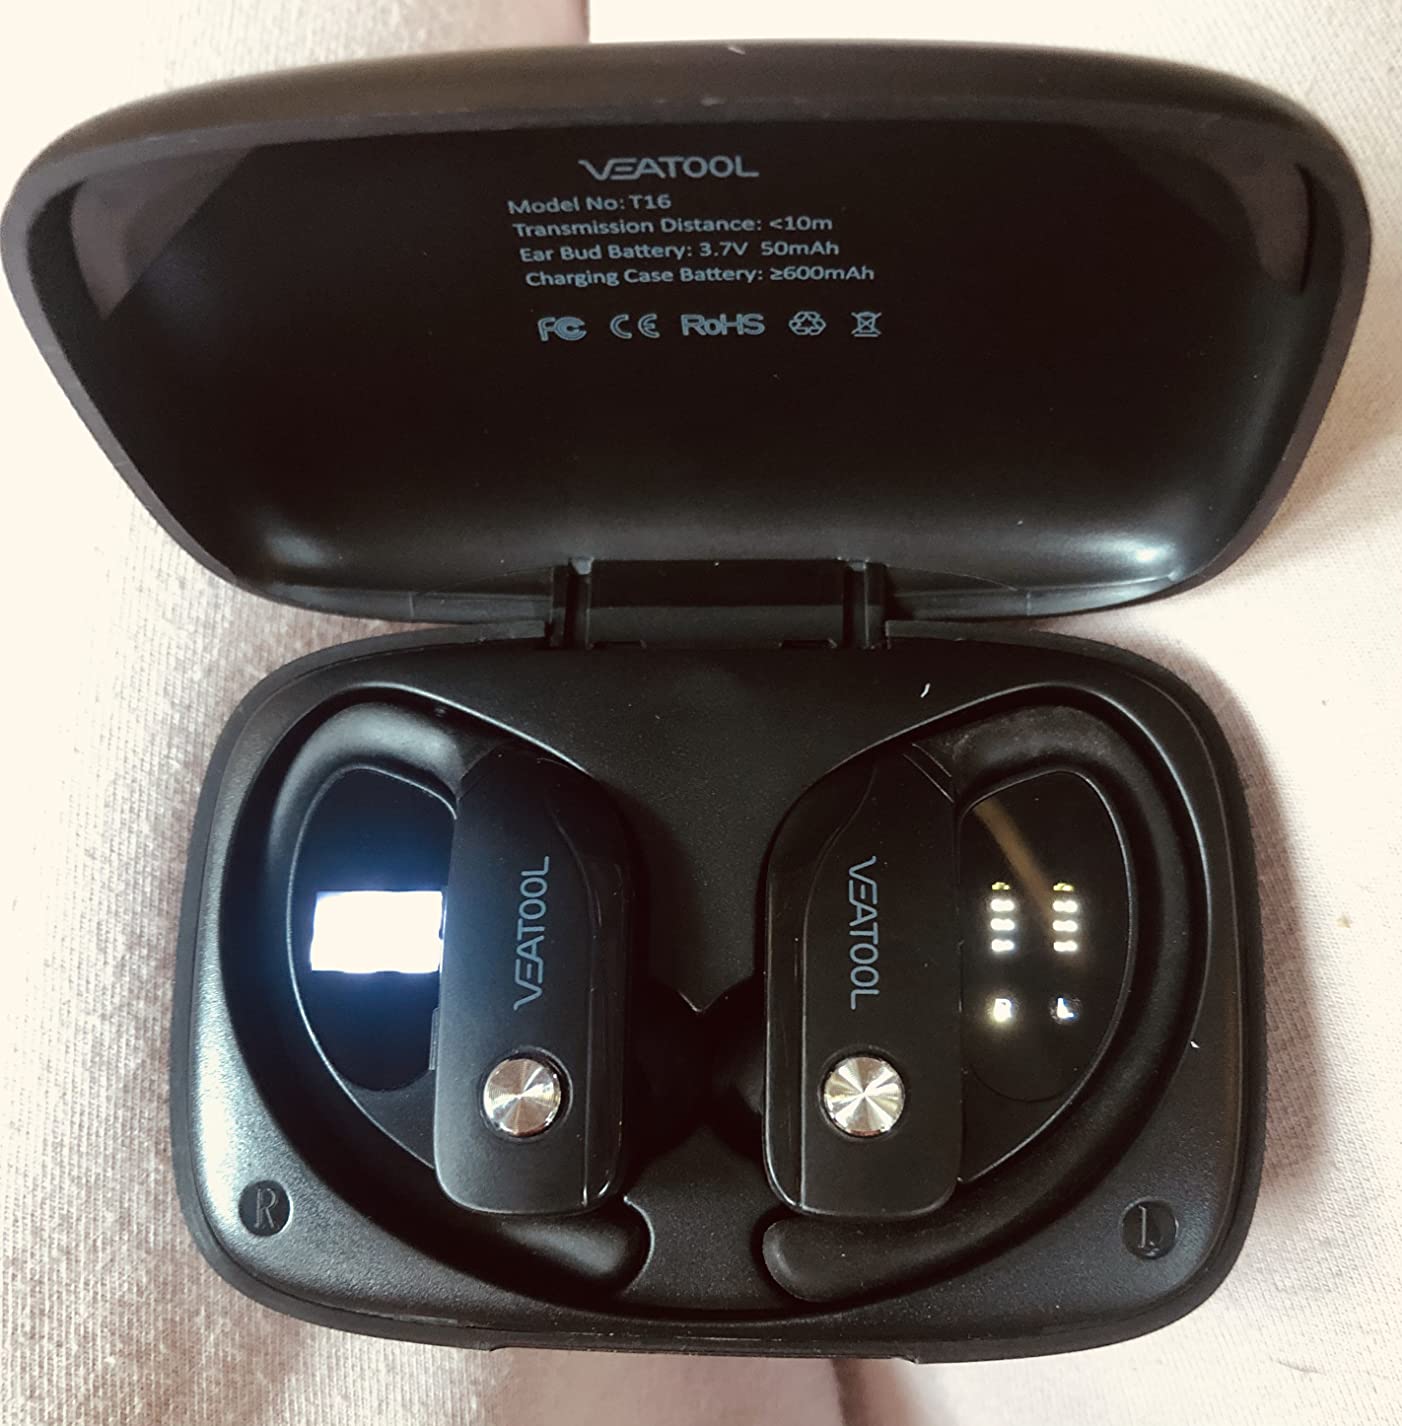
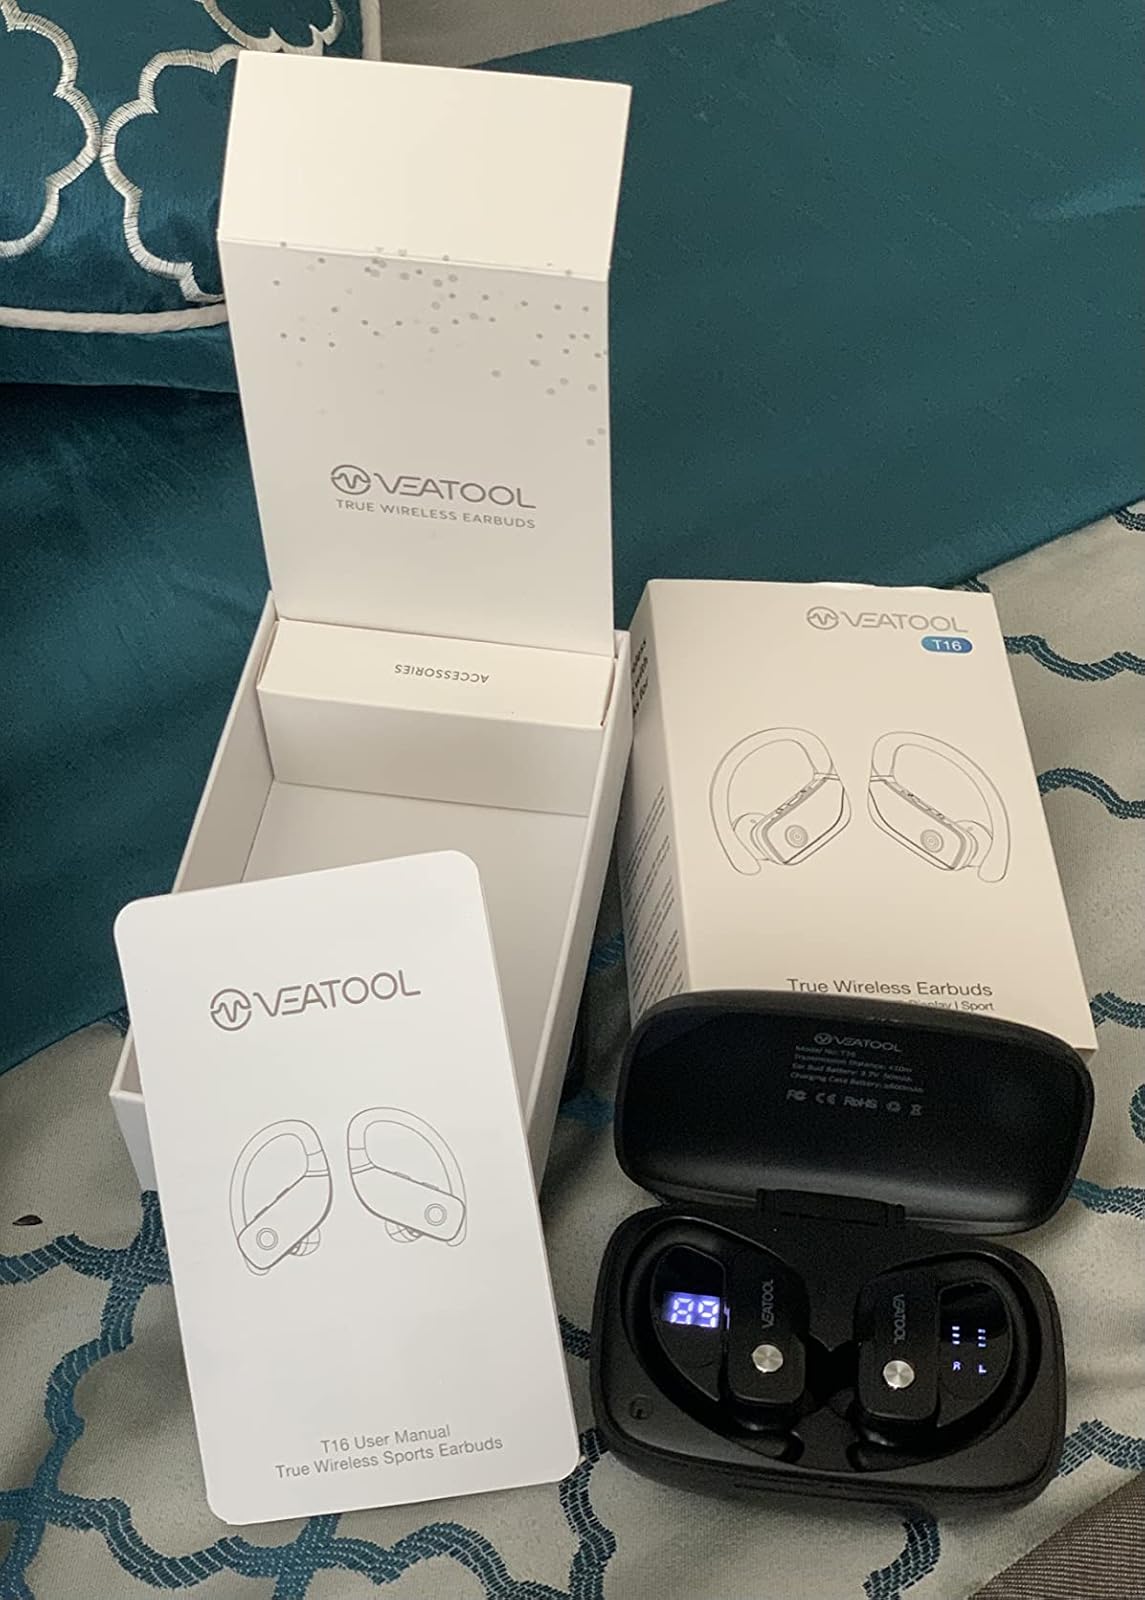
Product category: earbuds
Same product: no